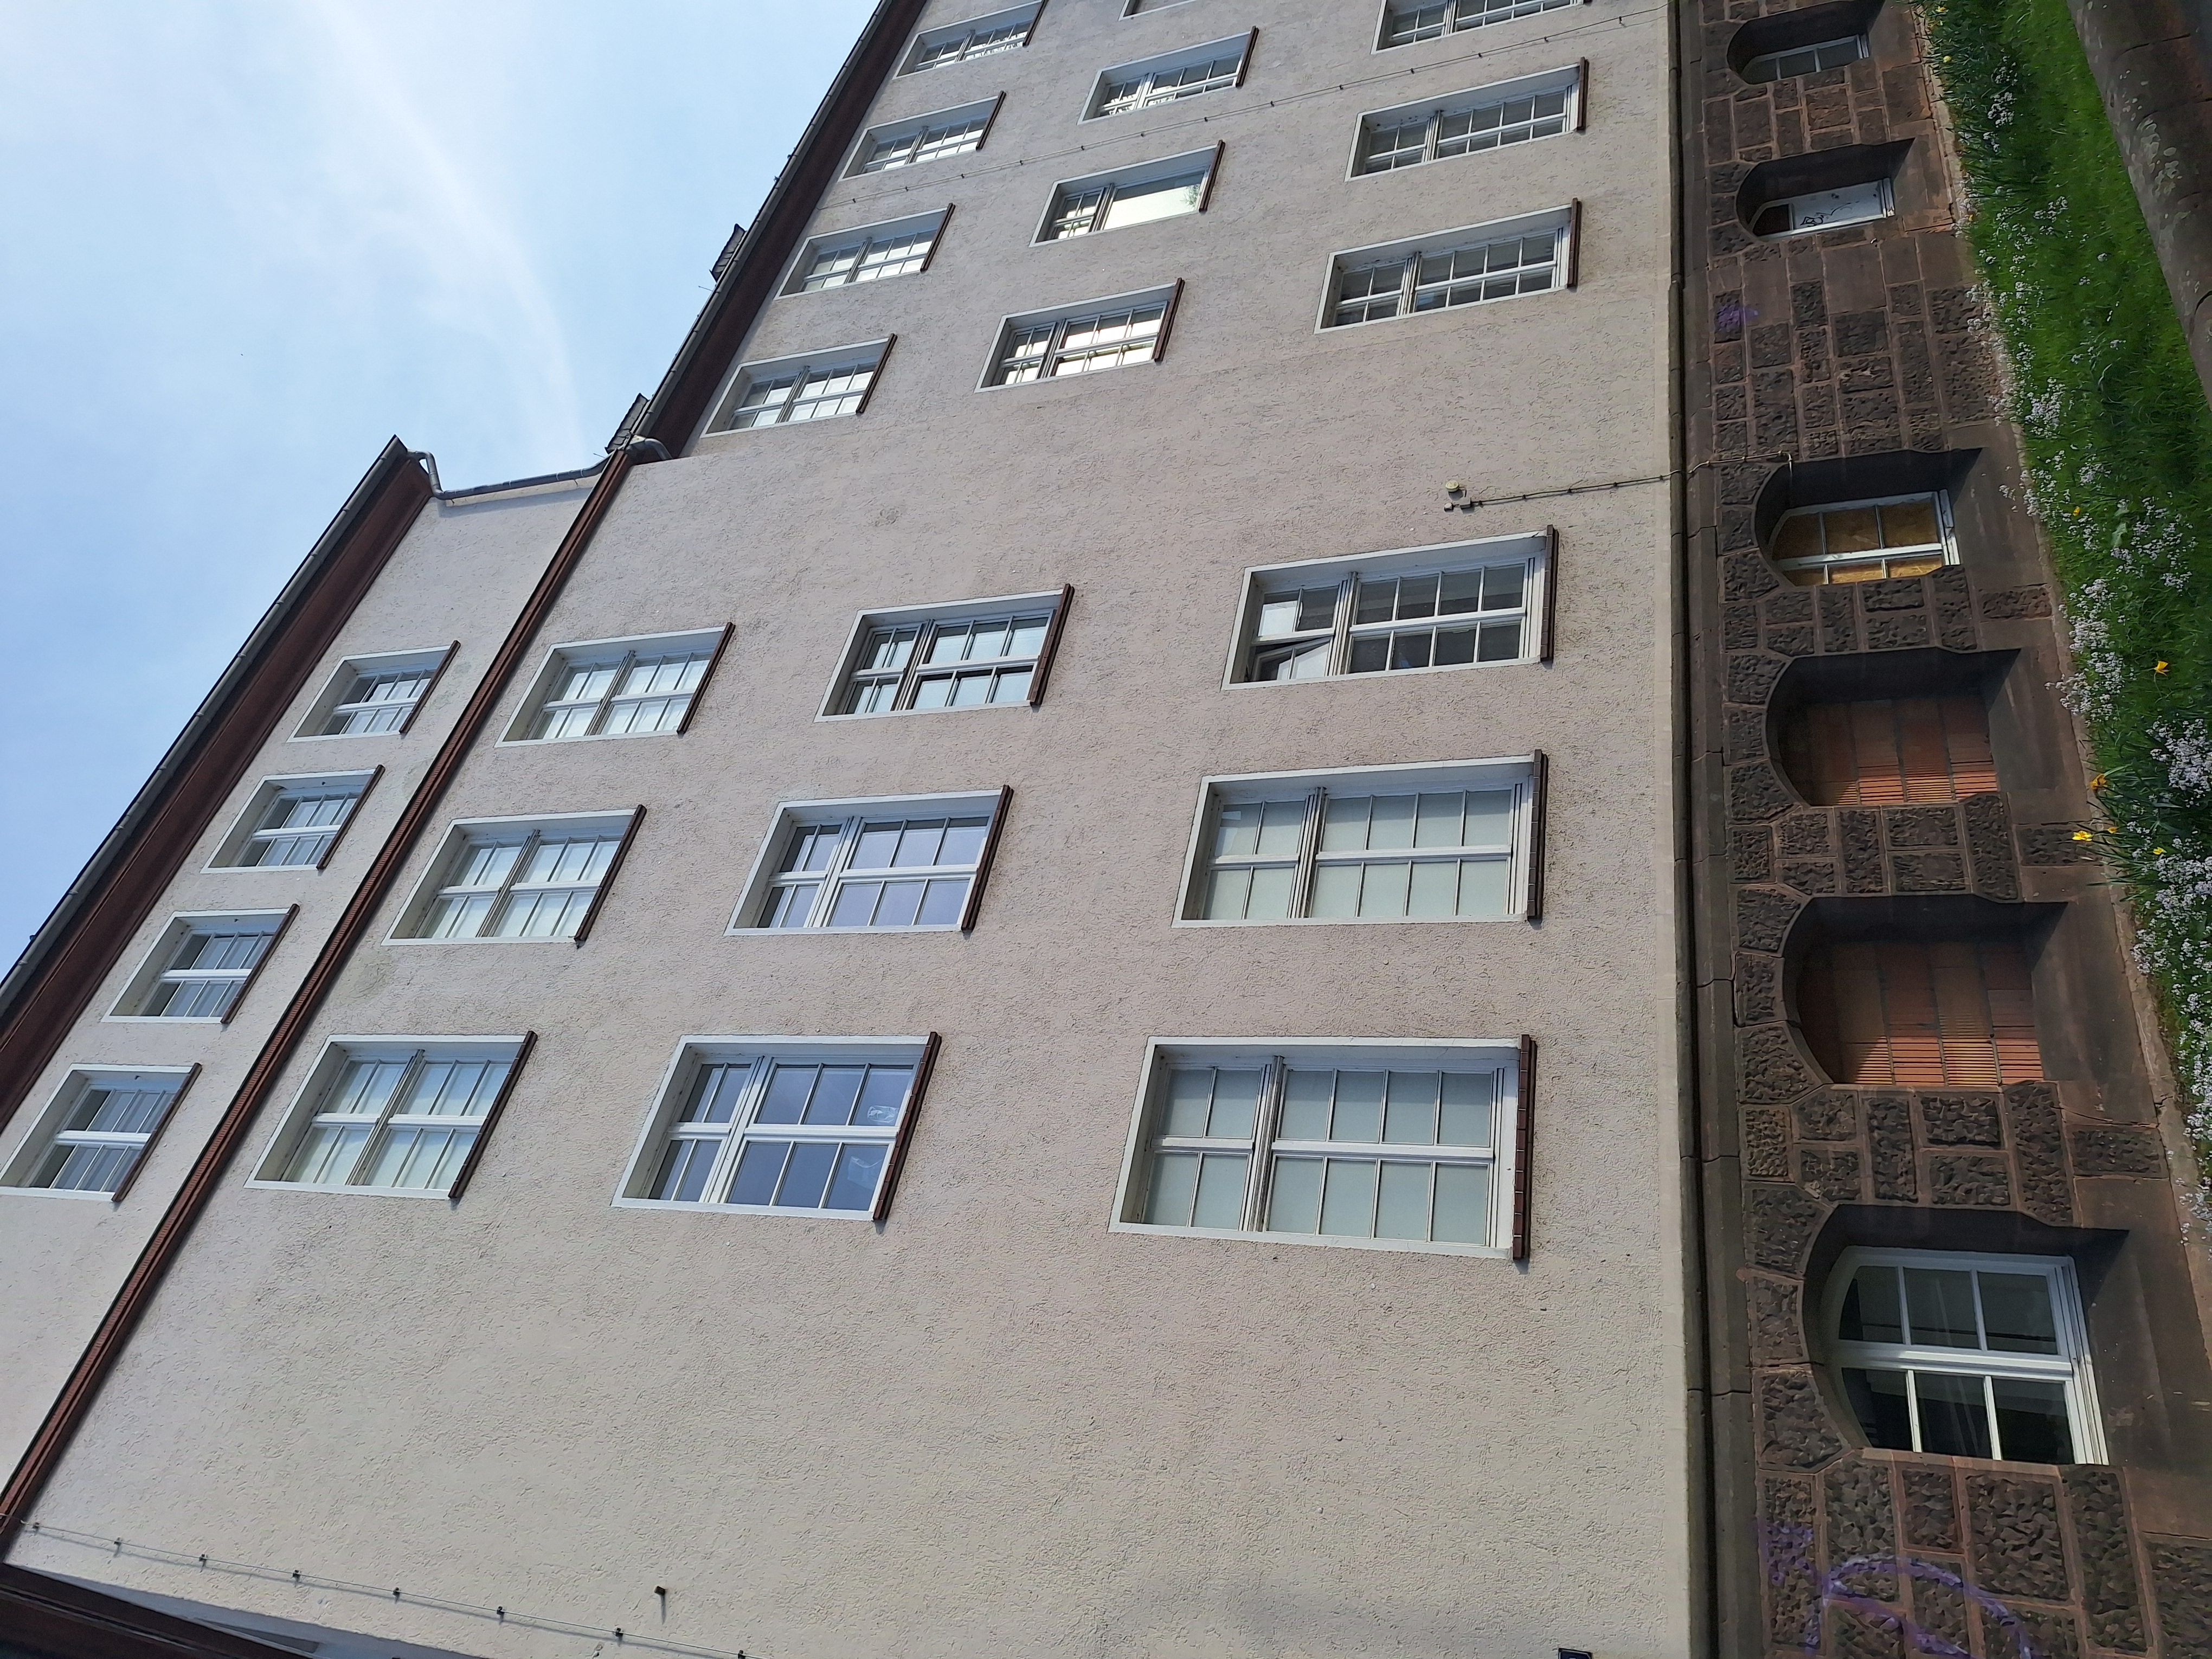
Building: Robert-Koch-Straße 4